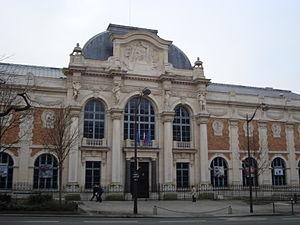
La Manufacture des Gobelins à Paris
Le quartier de Croulebarbe est le 52ᵉ quartier administratif de Paris, situé dans le 13ᵉ arrondissement.